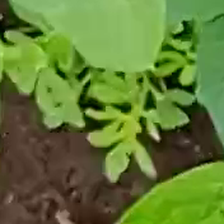
Weed species: Graceful_Sandmart_(Euphorbia hypericifolia)